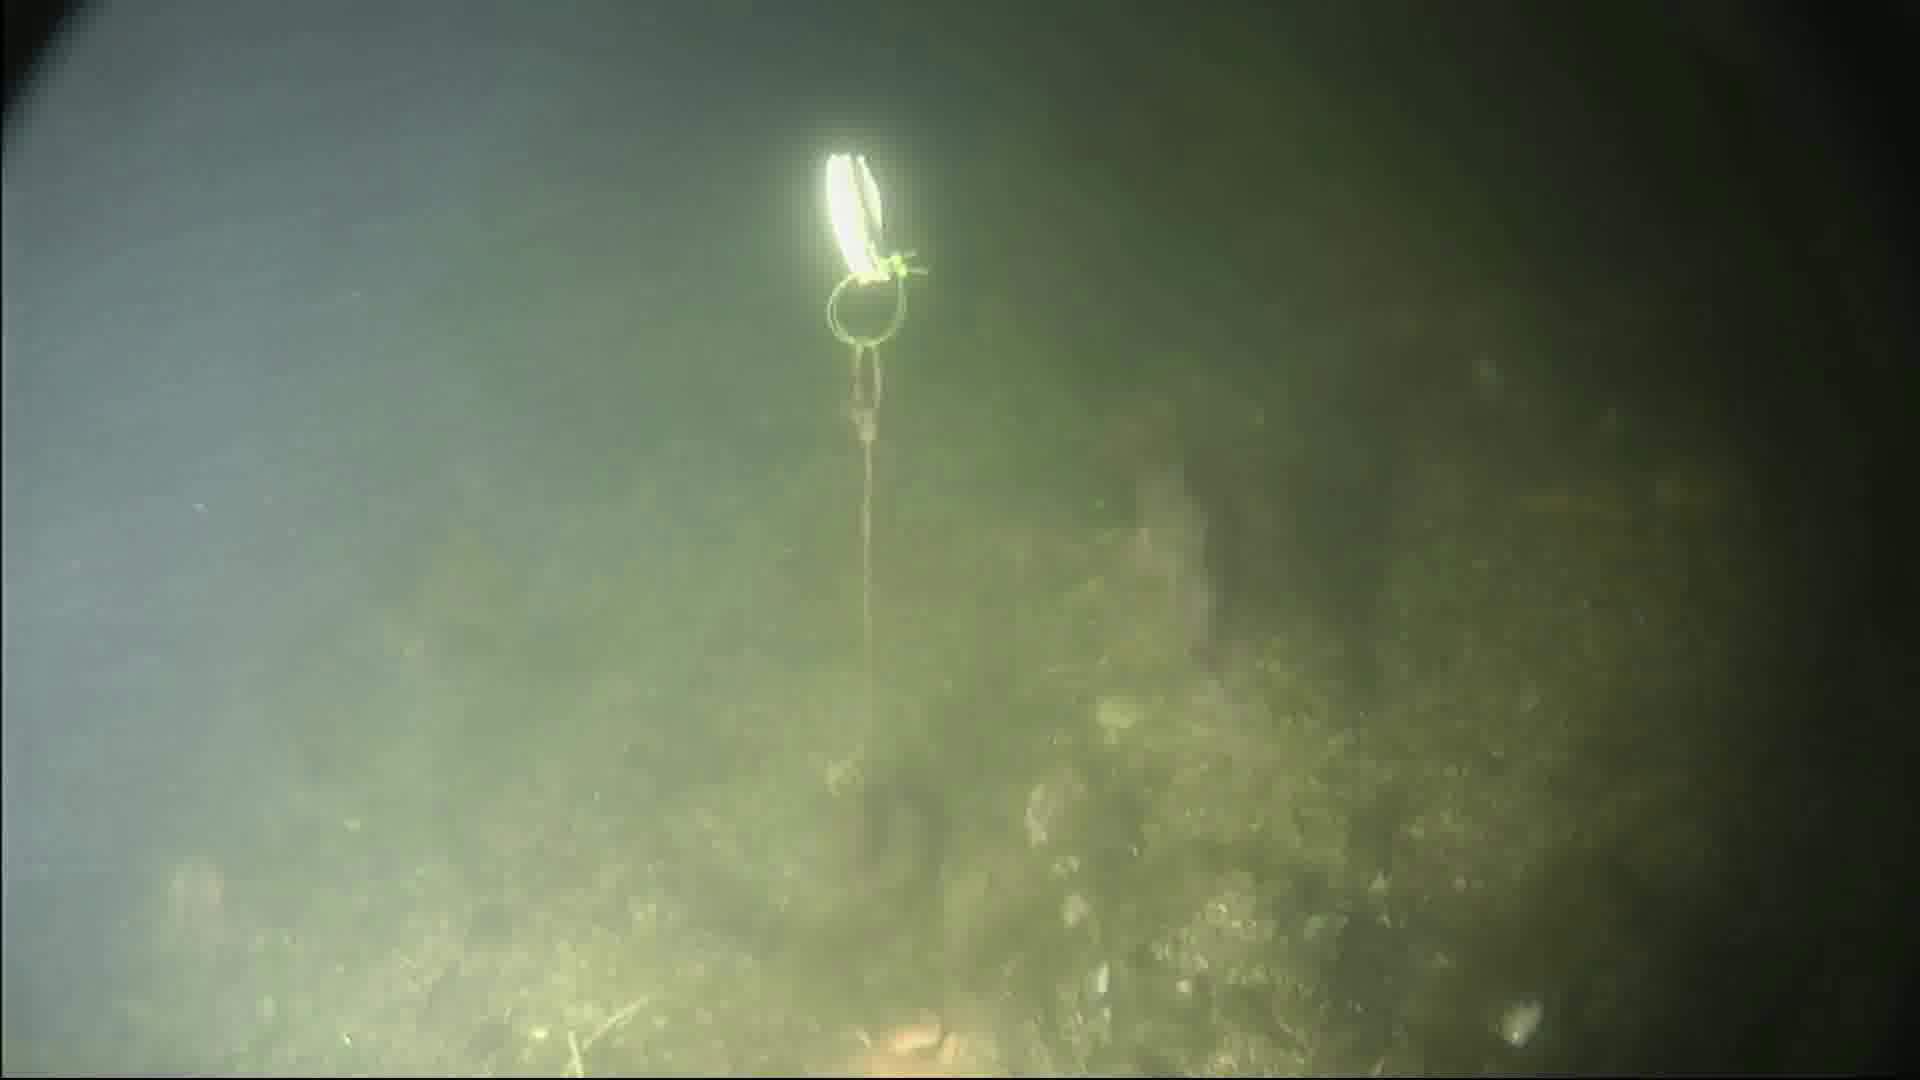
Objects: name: fish
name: starfish